Son of Sardaar

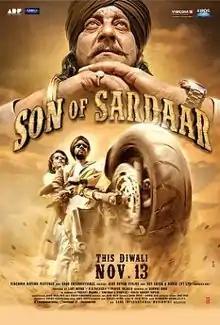
Theatrical release poster

Son of Sardaar is a 2012 Indian Hindi-language action comedy film directed by Ashwni Dhir. The film stars Ajay Devgn, Sanjay Dutt, Sonakshi Sinha and Juhi Chawla. A remake of the 2010 Telugu film "Maryada Ramanna", it was released on 13 November 2012.